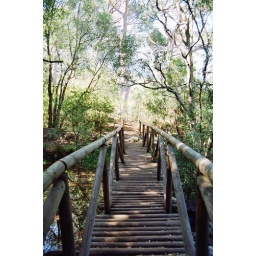
A bridge over a shallow pool of spring water from the mountains.